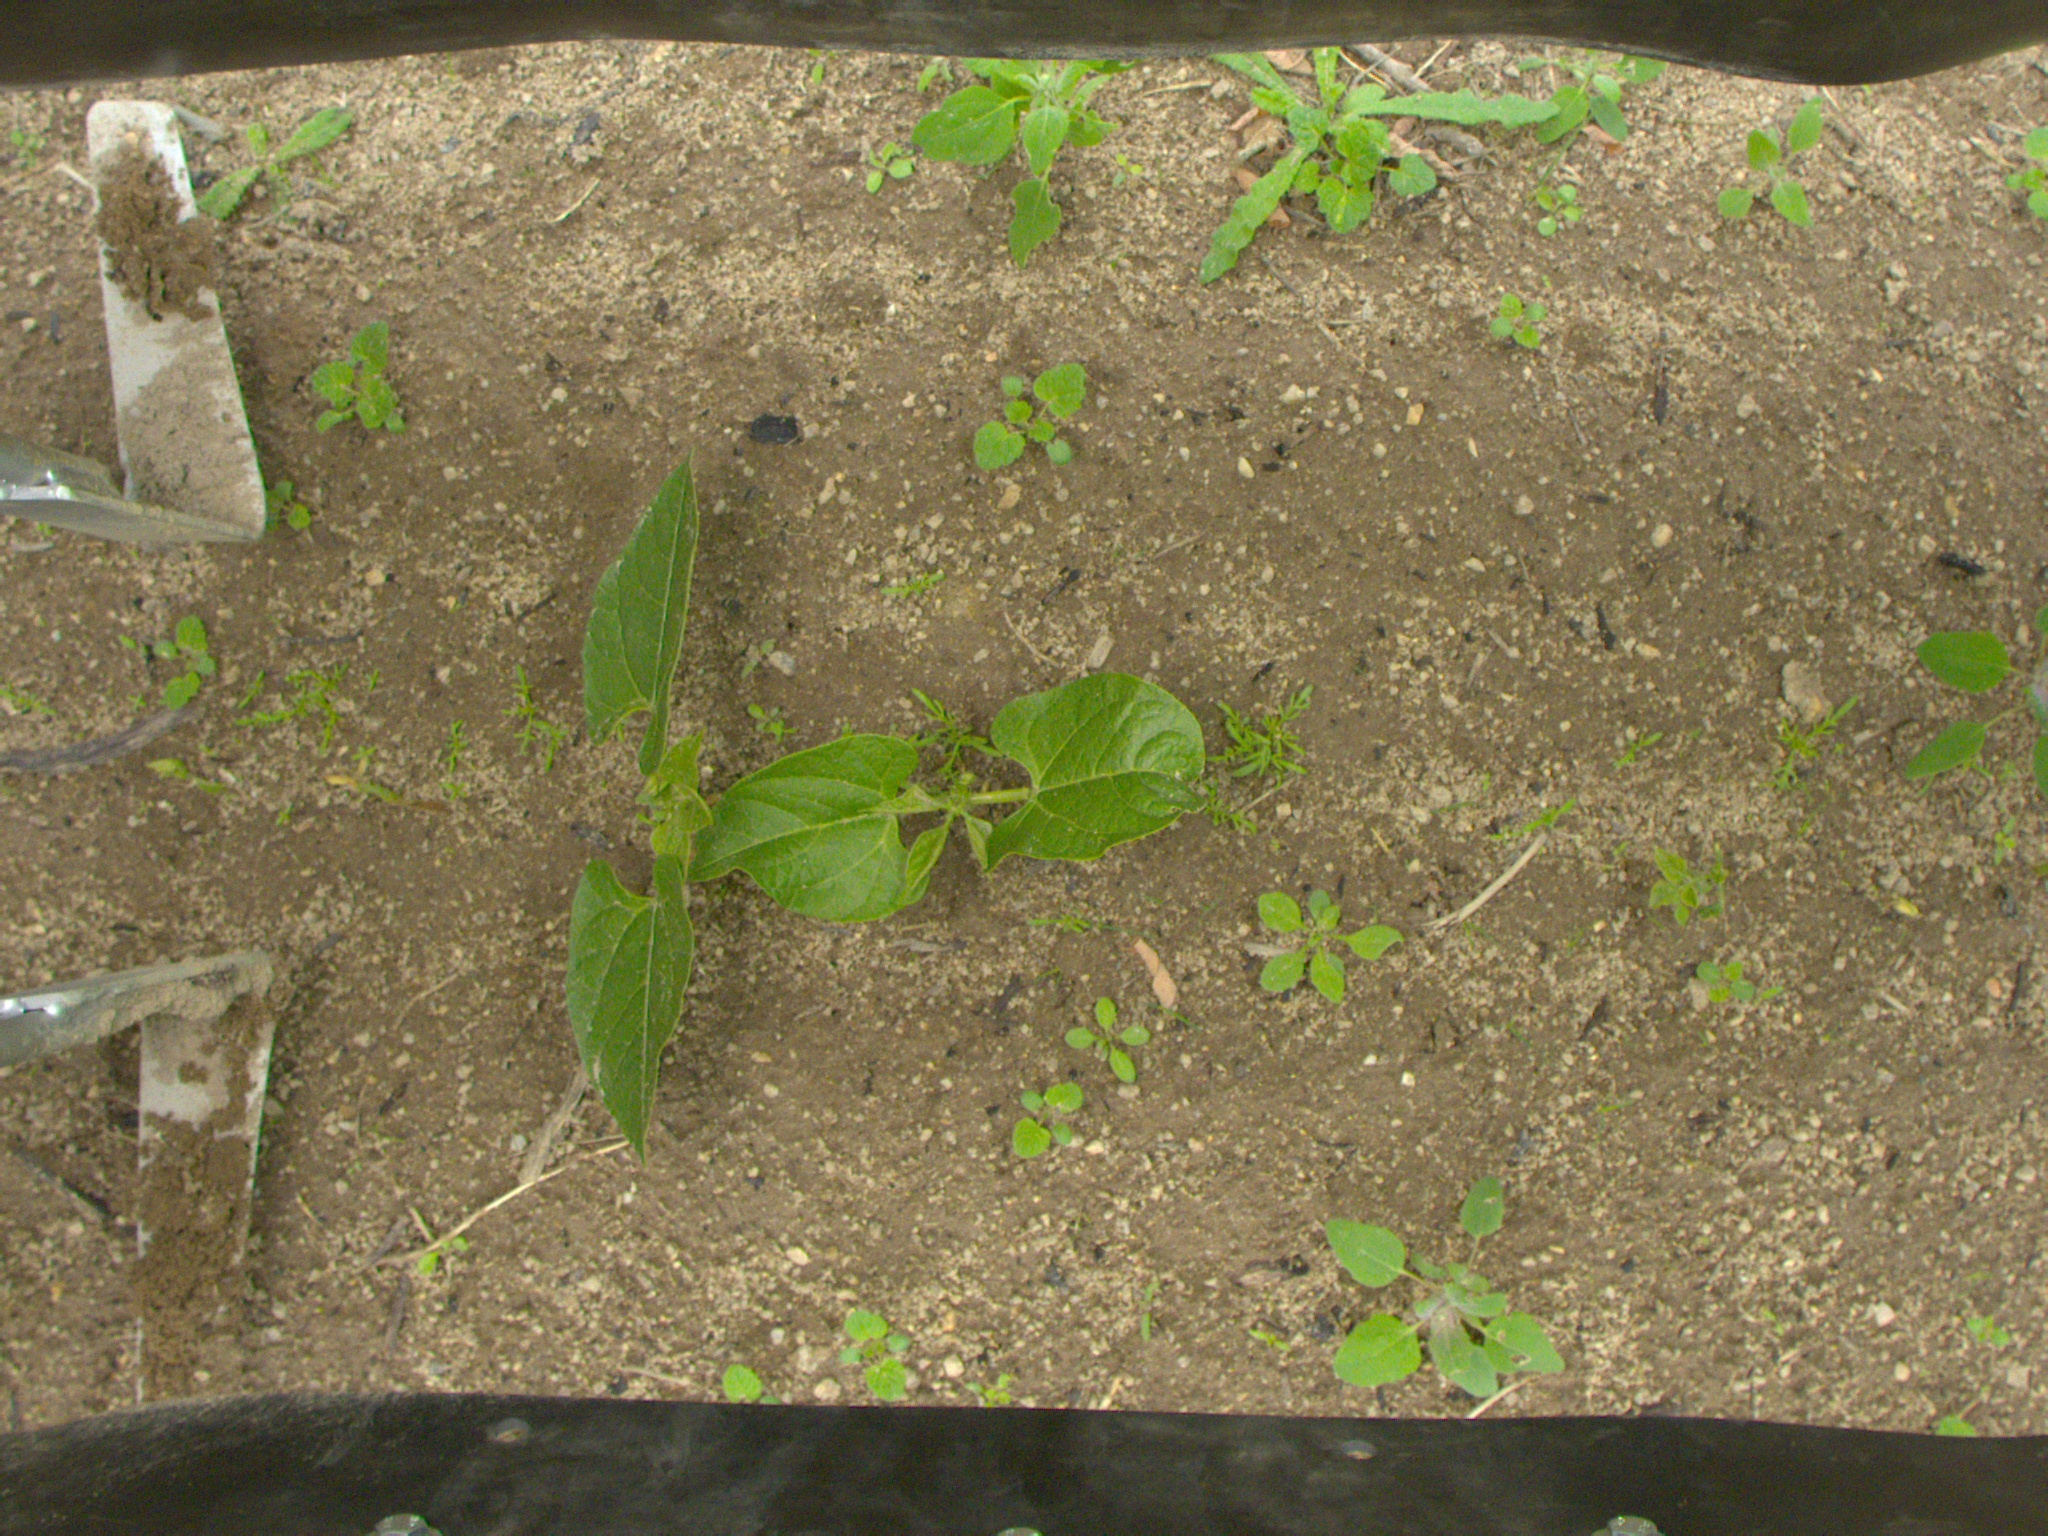
Crop: bean
Objects: bean, bean, stem_bean, stem_bean